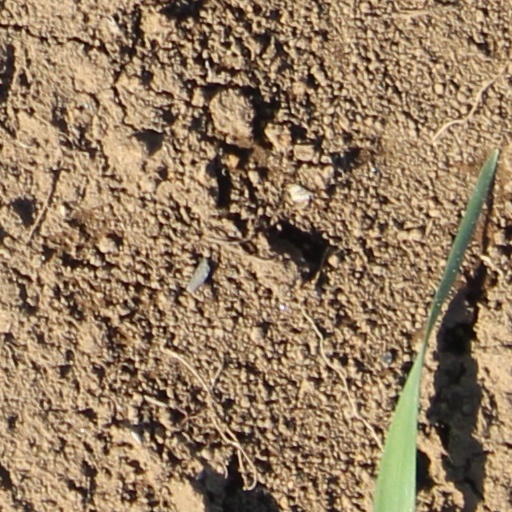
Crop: wheat